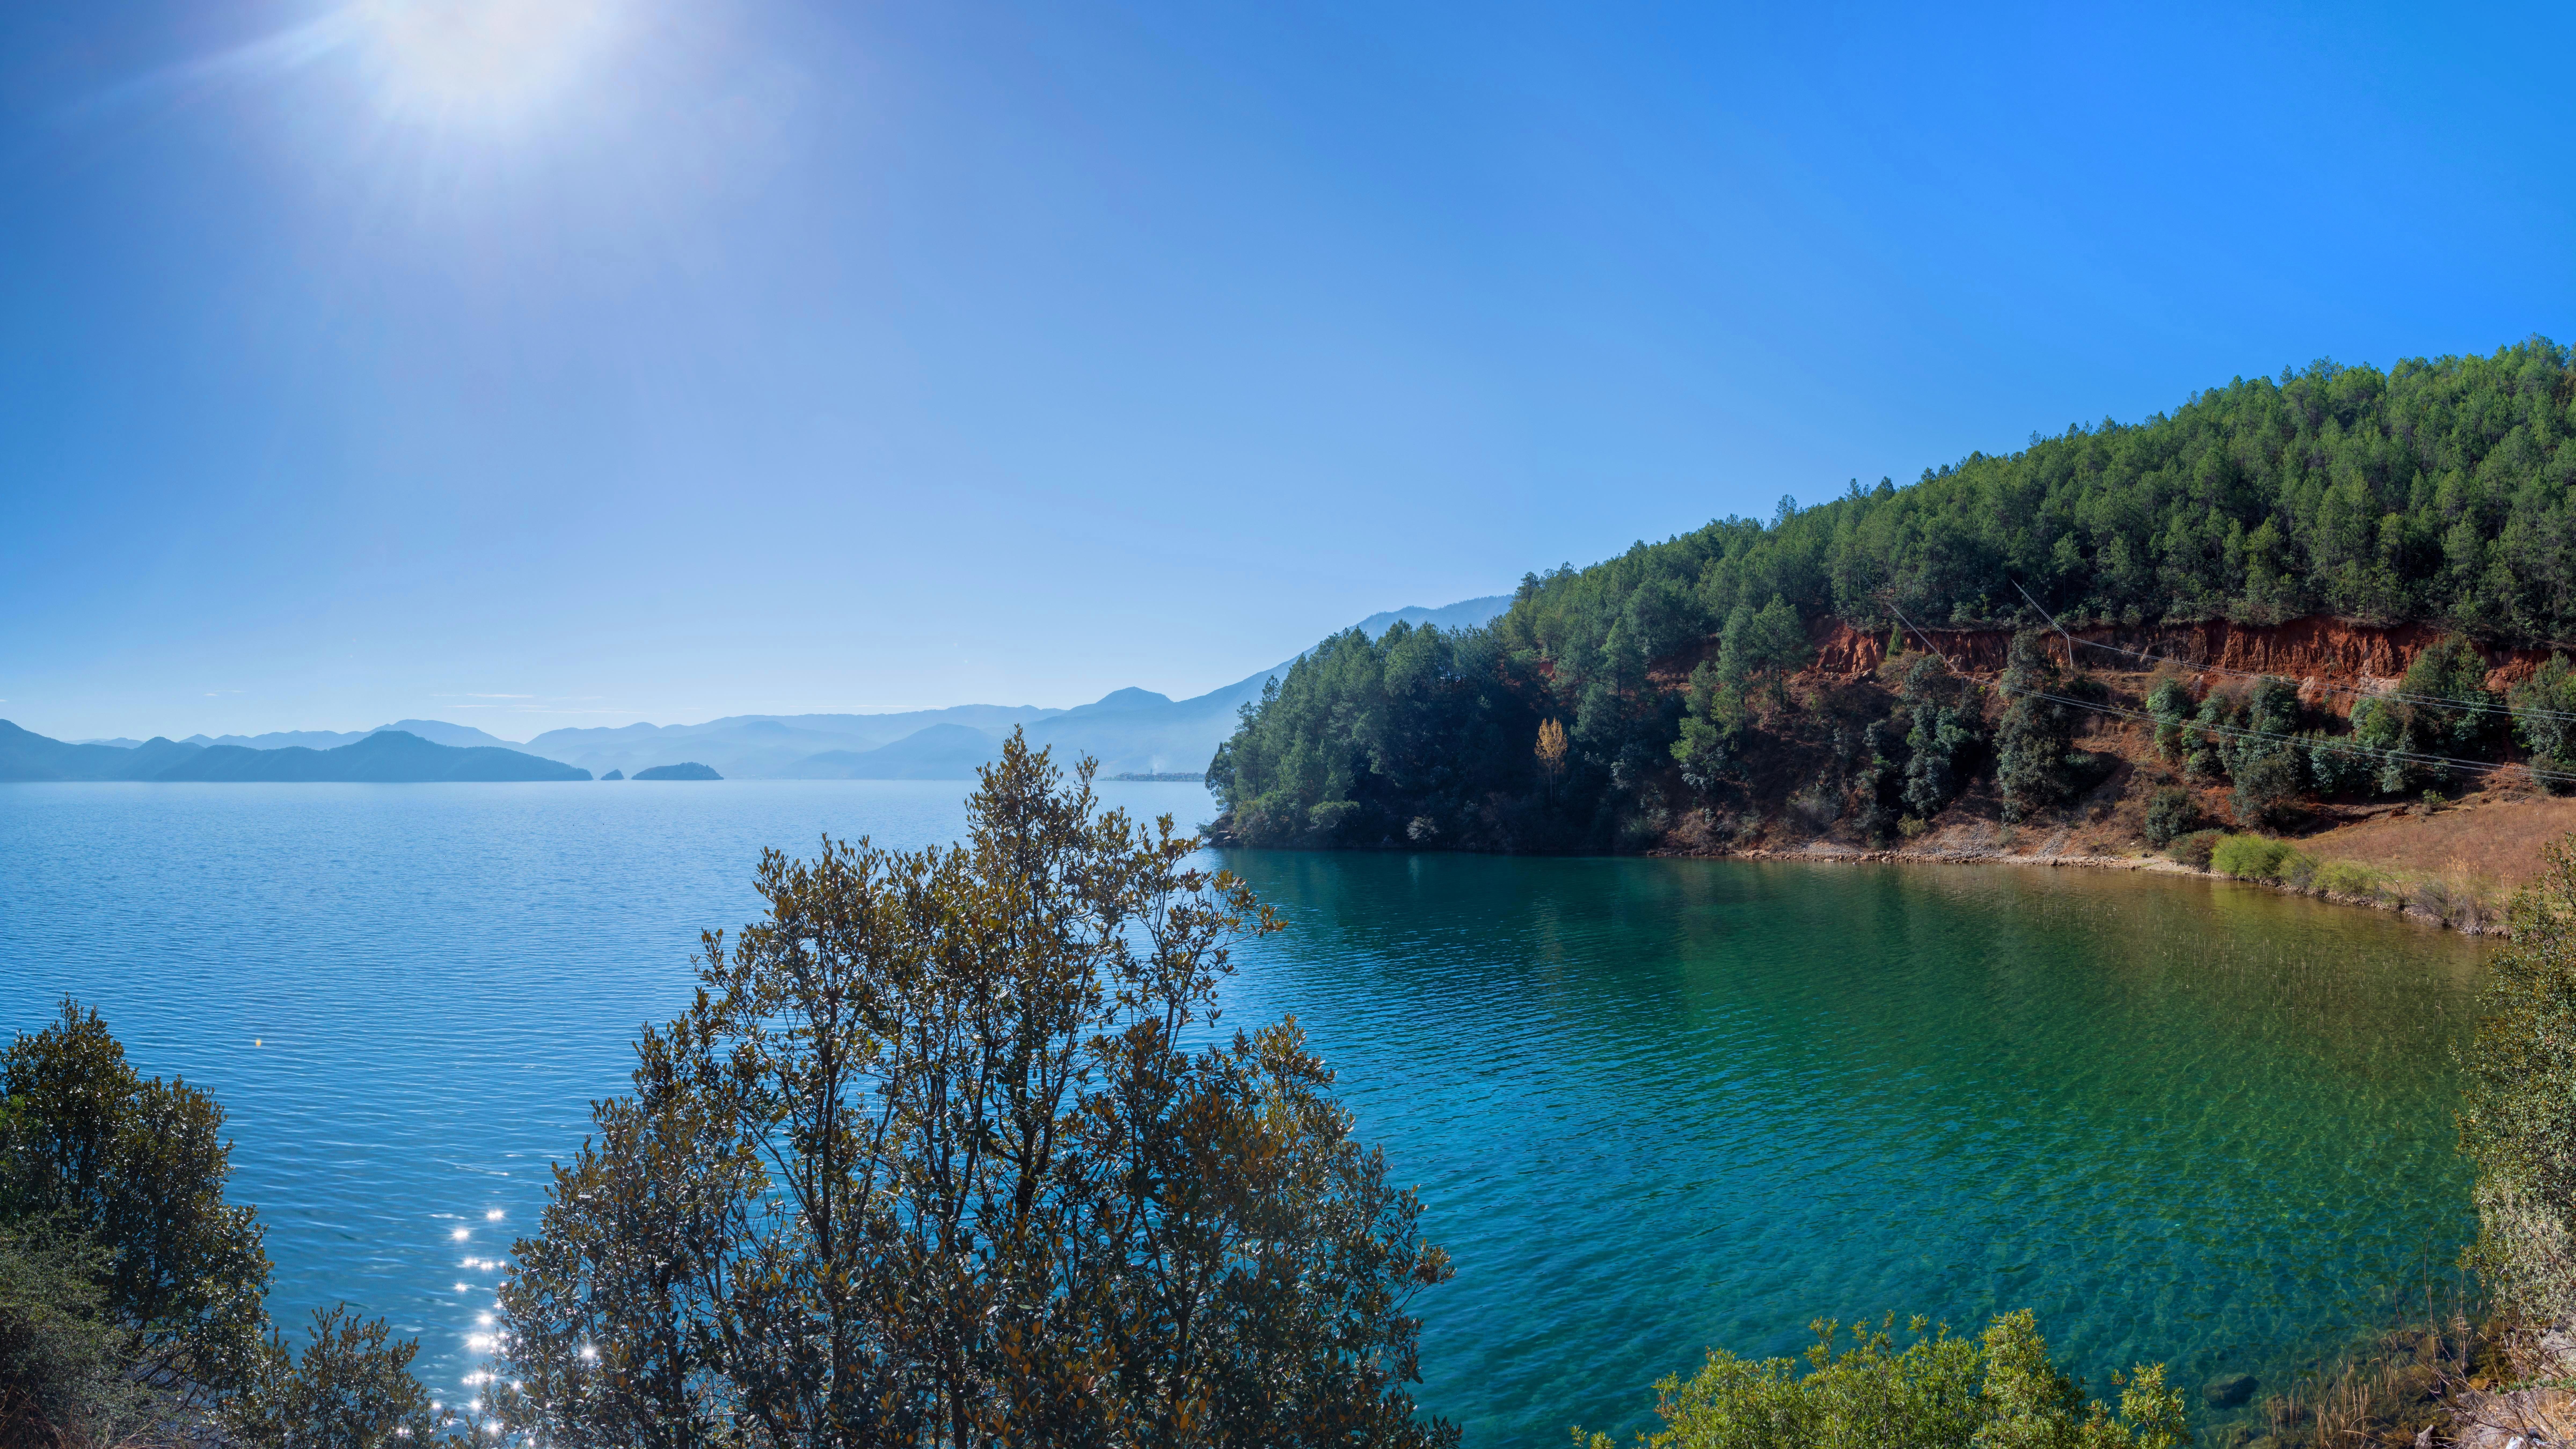
sea, coast, mountain, sun, lake, reflection, lagoon, bay, reservoir, body of water, blue sky, trees, loch, crater lake, the scenery